Achaea

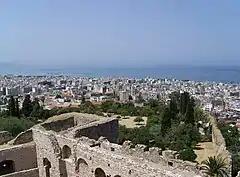
Patras

Achaea today has about one-third of the population of the Peloponnese. Patras, the capital of Achaea, is the third largest city in Greece, behind Athens and Thessaloniki. Two-thirds of the Achaean population live near Patras, and more than half within the city limits. The main industrial areas are around Patras.